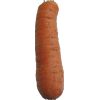
Label: Carrot 1